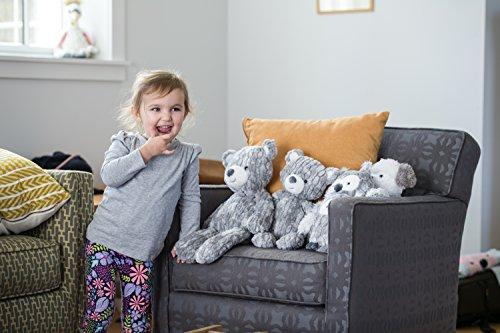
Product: Mary Meyer Big Link Bear Soft Toy
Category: Toys & Games | Stuffed Animals & Plush Toys
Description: Look for huggable Link Bears in other sizes and create a Link Bear family.
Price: $29.98
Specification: ProductDimensions:20x11x8inches|ItemWeight:12ounces|ShippingWeight:12ounces(Viewshippingratesandpolicies)|DomesticShipping:ItemcanbeshippedwithinU.S.|InternationalShipping:ThisitemcanbeshippedtoselectcountriesoutsideoftheU.S.LearnMore|ASIN:B06XBWY7KH|Itemmodelnumber:54112|Manufacturerrecommendedage:6months-13years